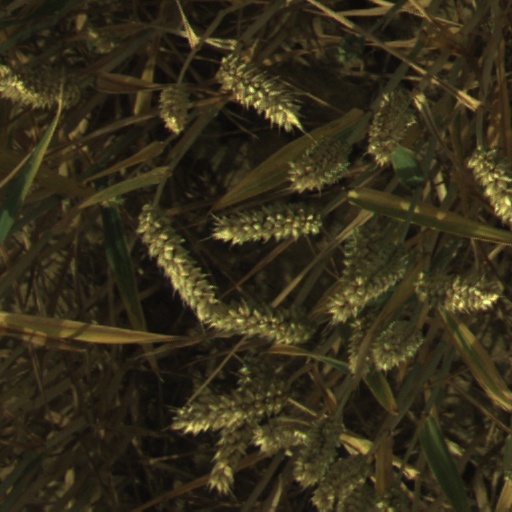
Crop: wheat